Cantão

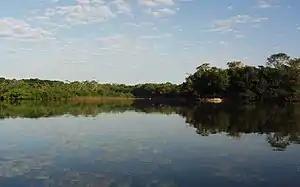
Lago Grande, a large oxbow lake in Cantão State Park

Cantão is a tropical forest ecosystem located in the central Araguaia river basin, the southeastern edge of the Amazon biome, in the Brazilian state of Tocantins. It is one of the biologically richest areas of the eastern Amazon, with over 700 species of birds, nearly 300 species of fish (more than in all of Europe), and large populations of endangered species such as the giant otter and the black cayman. About 90% of the Cantão ecosystem is protected within Cantão State Park.